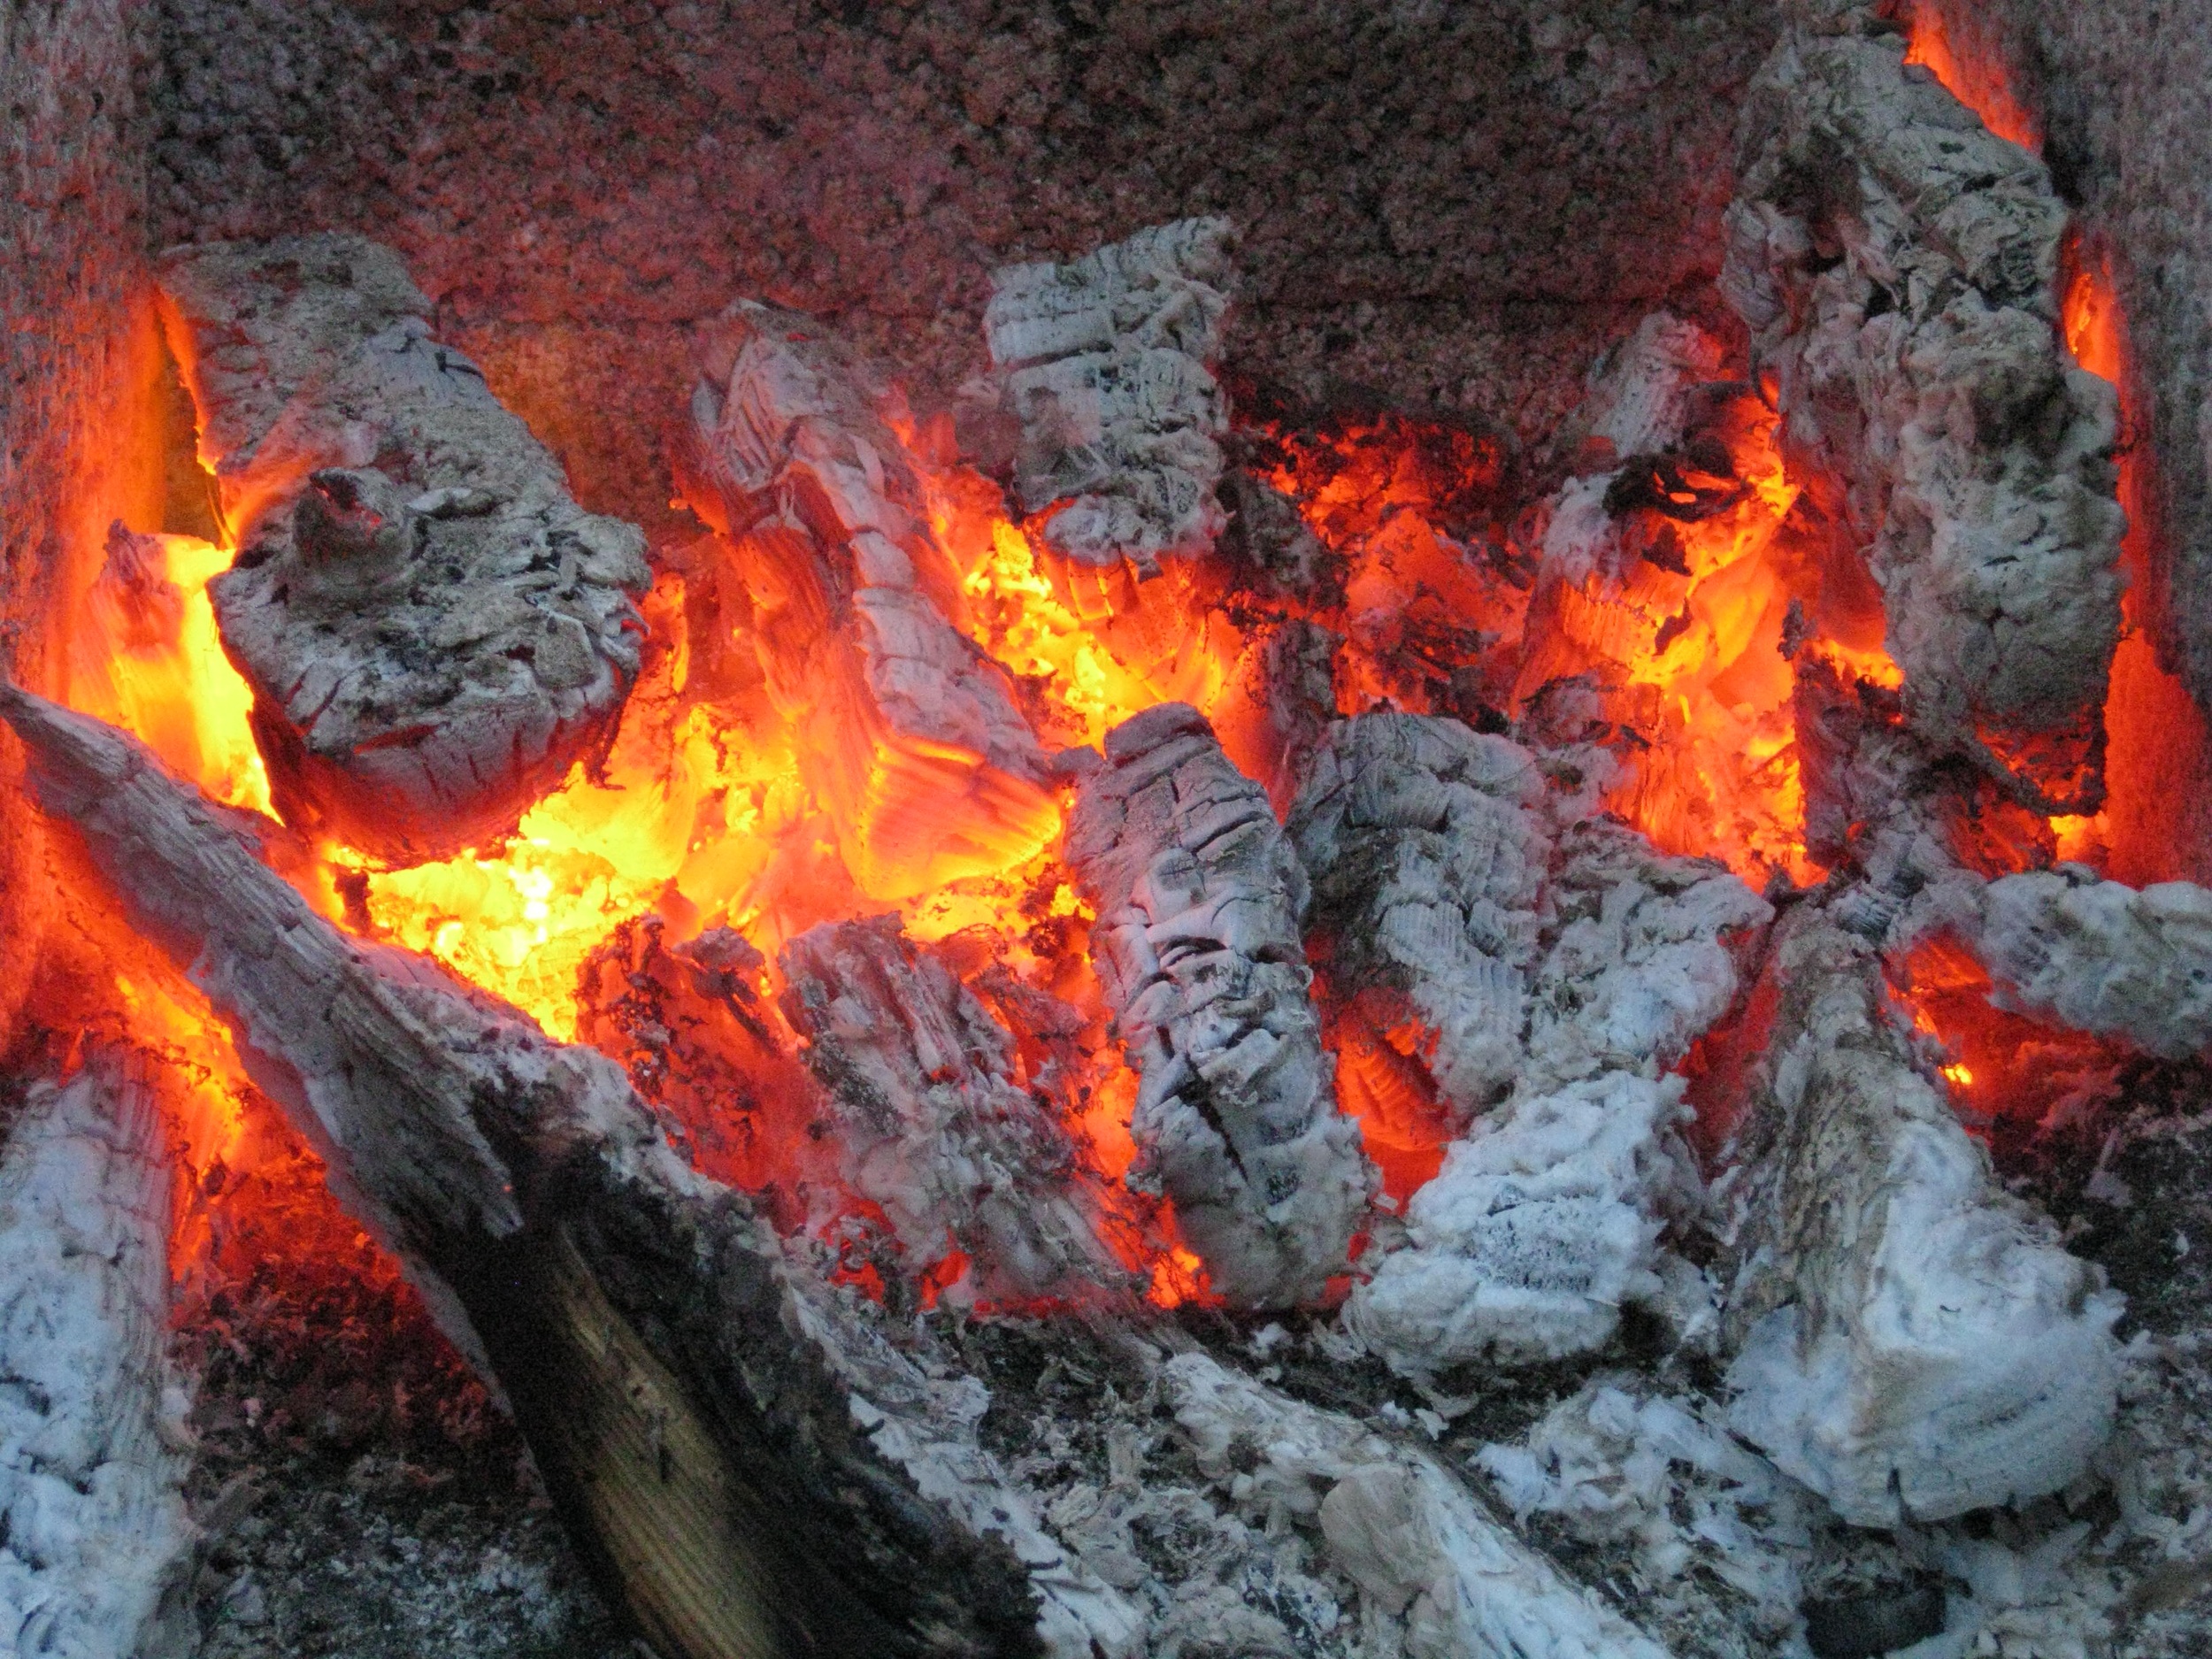
summer, flame, fire, campfire, grill, lava, coal, embers, firebrand, puuhiillos, geological phenomenon